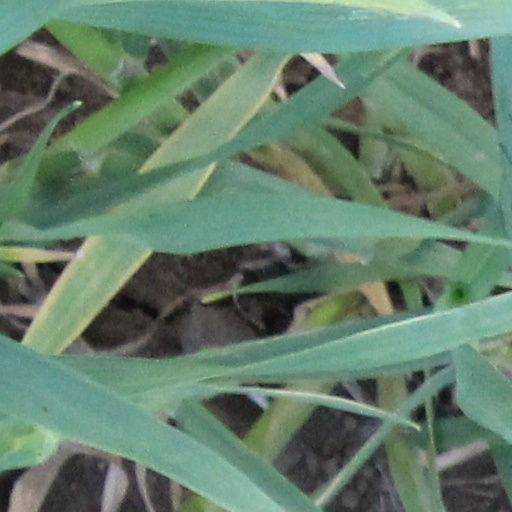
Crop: wheat